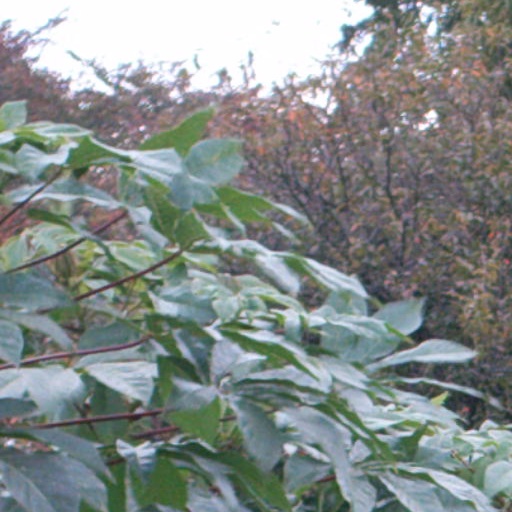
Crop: cassava